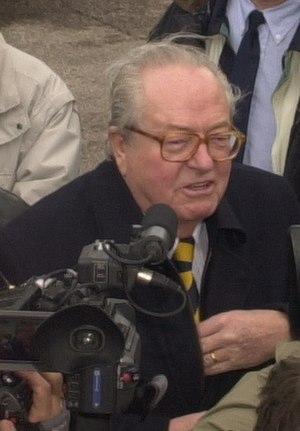
Protection d’un Homme politique Français (Jean Marie Lepen Député Européen) en interview et ses officiers de sécurité.Српски / srpski: Заштита Француски (Јеан Марие Лепенског МЕП) у интервјуу и његове службе обезбеђења
Jean-Marie Le Pen [ ʒɑ̃maʁi ləpɛn], né le 20 juin 1928 à La Trinité-sur-Mer, est un homme politique français.